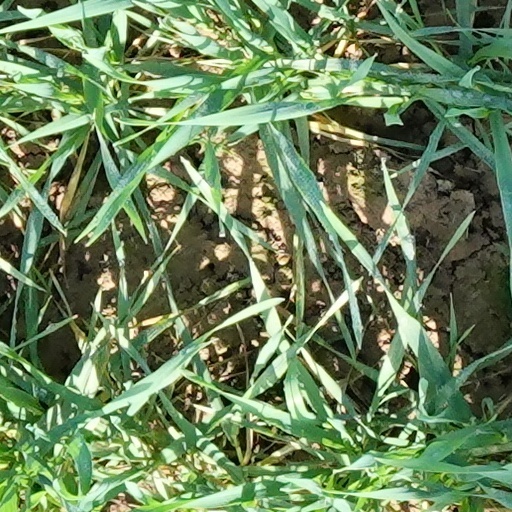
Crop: wheat